Houston Cougars football

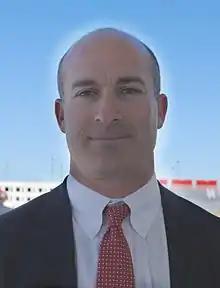
Tony Levine

On December 14, 2007, Kevin Sumlin, a co-offensive coordinator for the Oklahoma Sooners, was named as the Houston Cougars' 11th head football coach. Sumlin became the first African-American head coach in Cougar history, and the eighth in the NCAA's Football Bowl Subdivision.